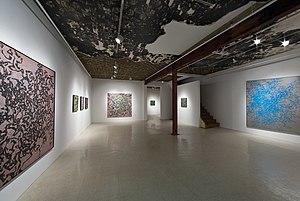
Vue de l'installation, exposition ""Story of a Global Nomad"" de l'artiste Jinny Yu, galerie Art Mûr, Montréal, Québec, Canada, février 2008."
Art Mûr est une galerie d'art contemporain commerciale située à Montréal, Québec, Canada. Avec ses sept salles d'exposition totalisant 1 300 m², le septième espace ayant été inauguré au printemps 2008, Art Mûr est l'une des plus grandes galeries d'art privées au Canada.